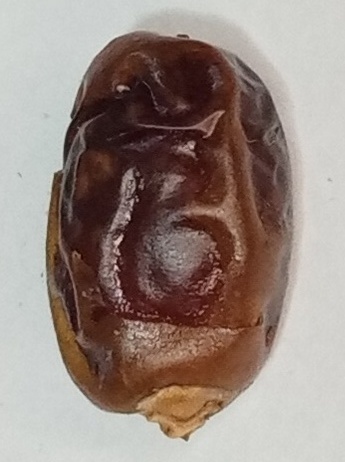
Variety: aseel
Size: small
Grade: grade-1